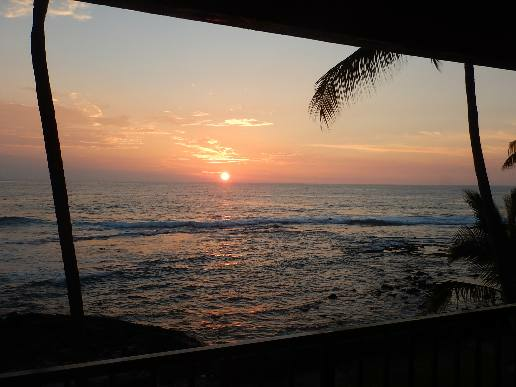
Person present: No